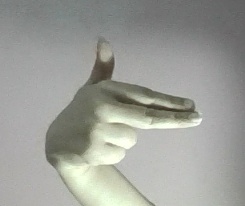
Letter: ghain